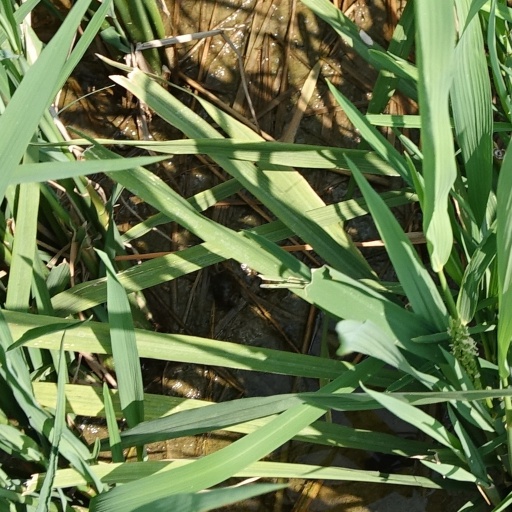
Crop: rice